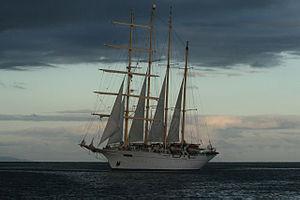
Le Star Flyer est un quatre-mâts goélette à coque d'acier, construit en 1991. Sous pavillon Luxembourgeois jusqu'en 2010, il bat maintenant pavillon Maltais.